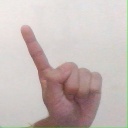
अक्षर: ए